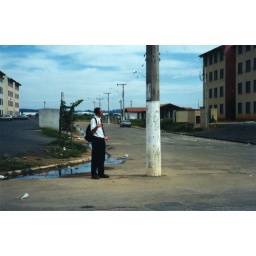
Taubate, Brasilstumbled upon this pole that got stuck trying to cross the rode.